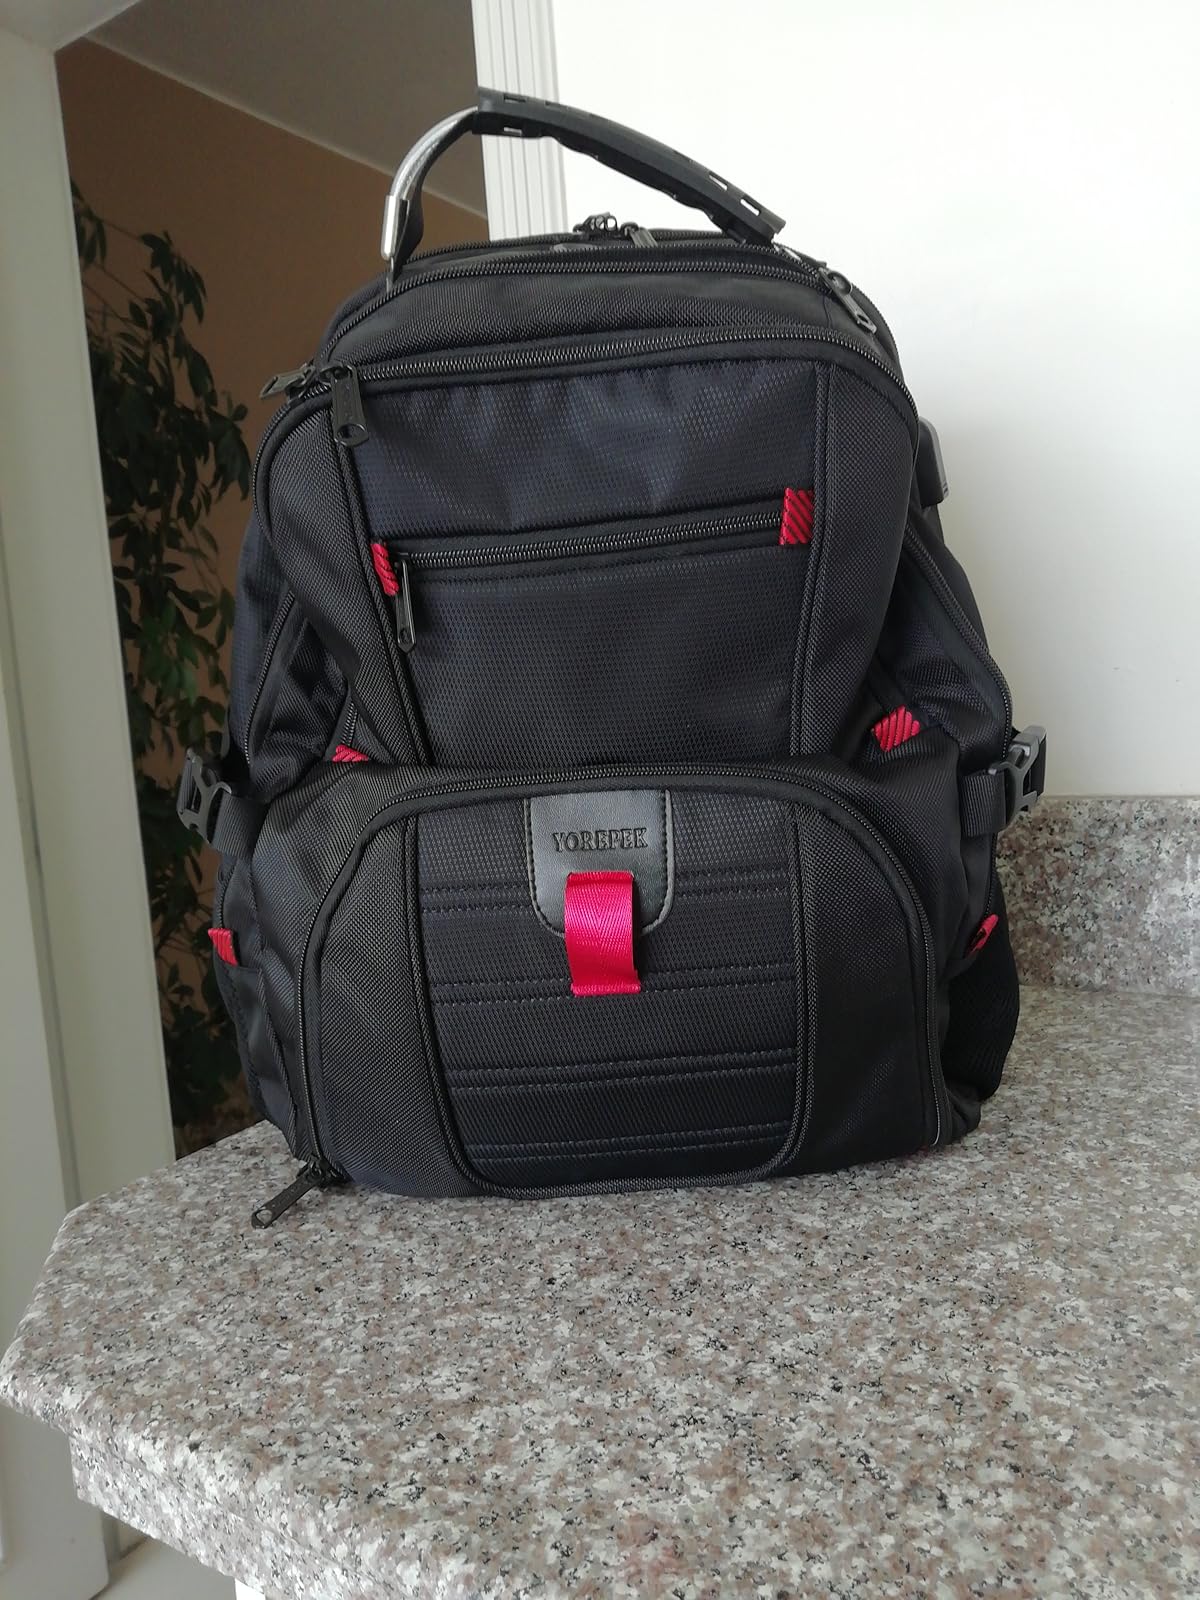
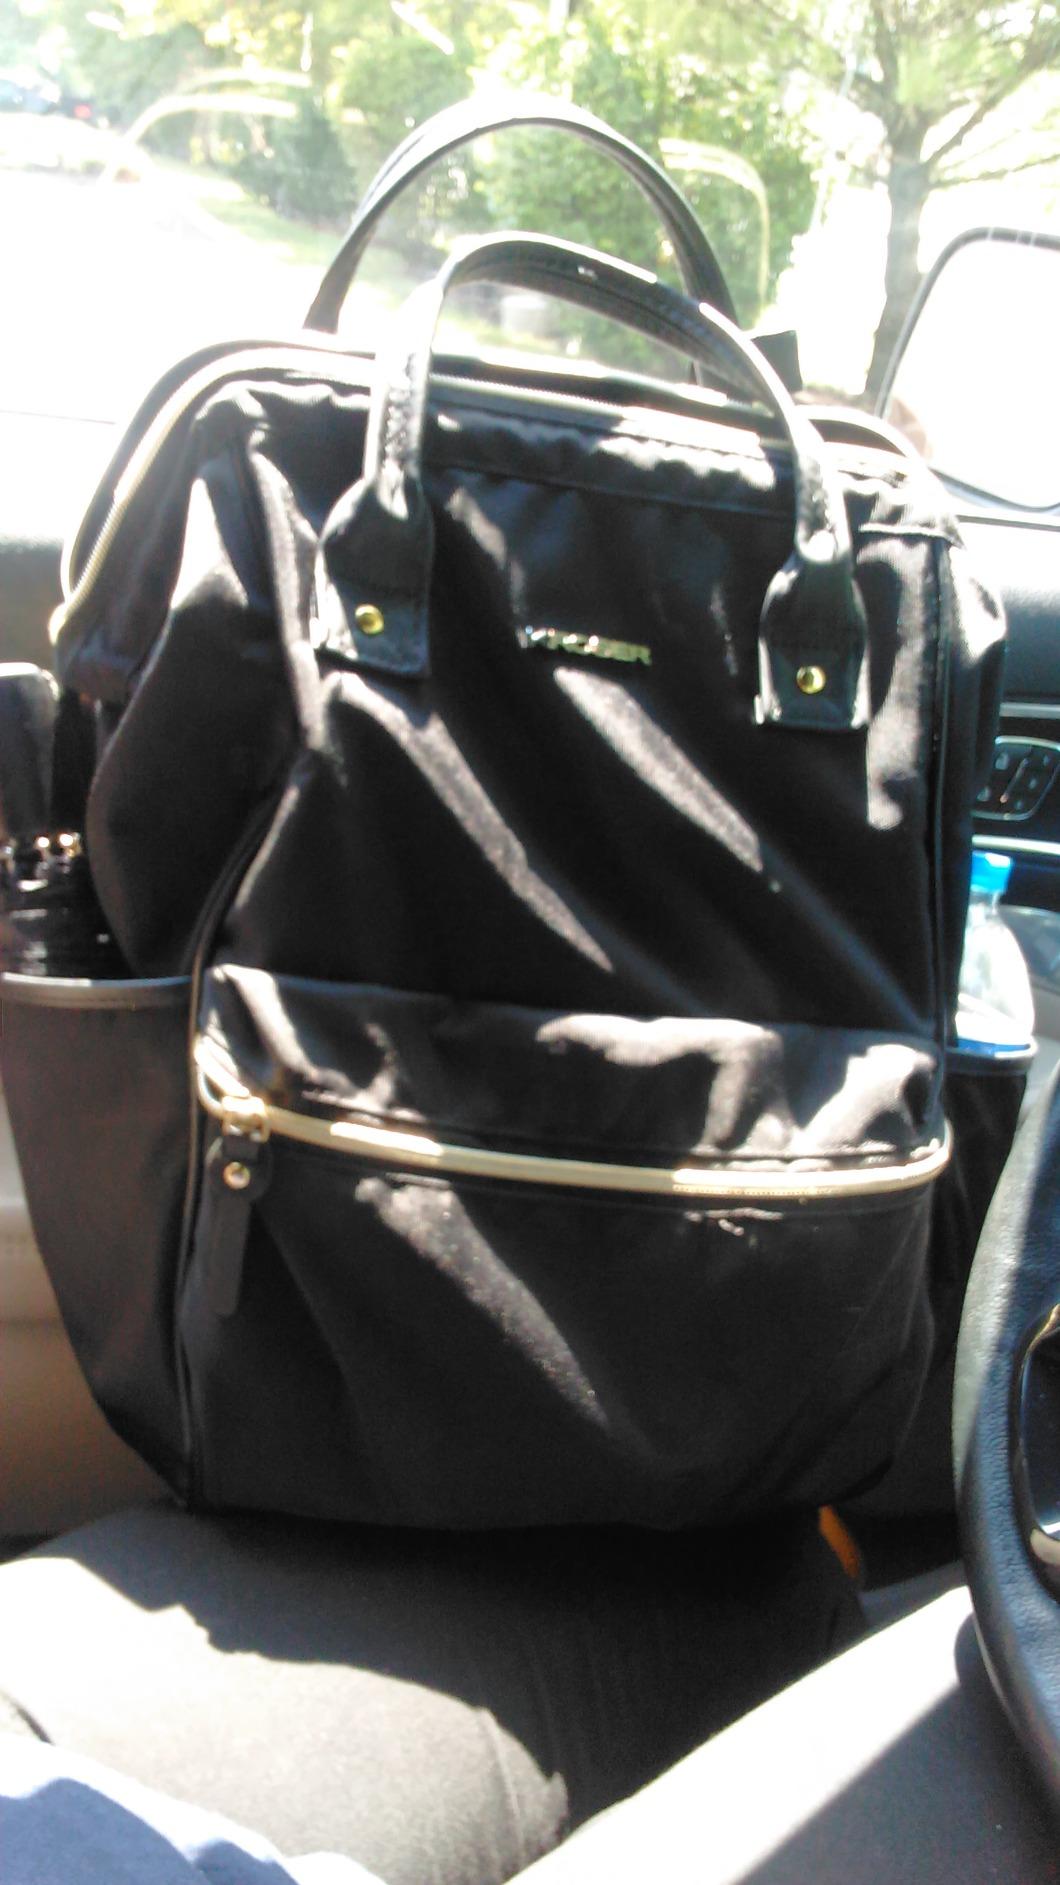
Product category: bag
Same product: no